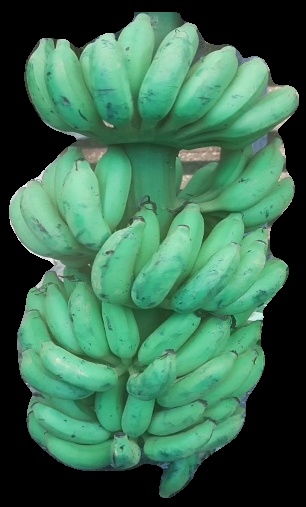
Variety: elakki-bale
Grade: grade2